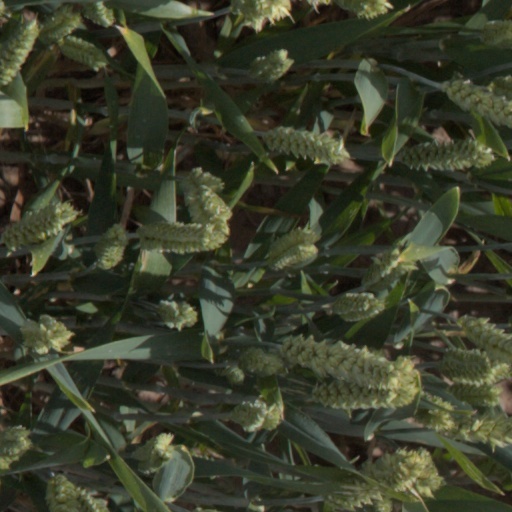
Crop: wheat